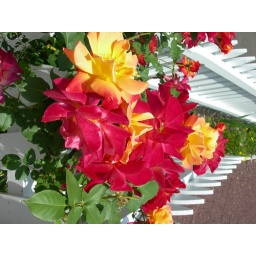
These flowers are on the main strip in New hope ( river road US rt 32)